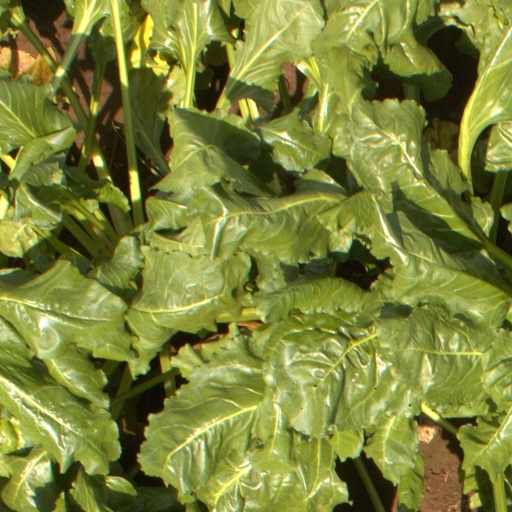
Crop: sugar beet